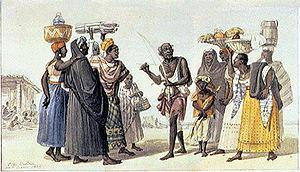
Joueur d'Uruncungo